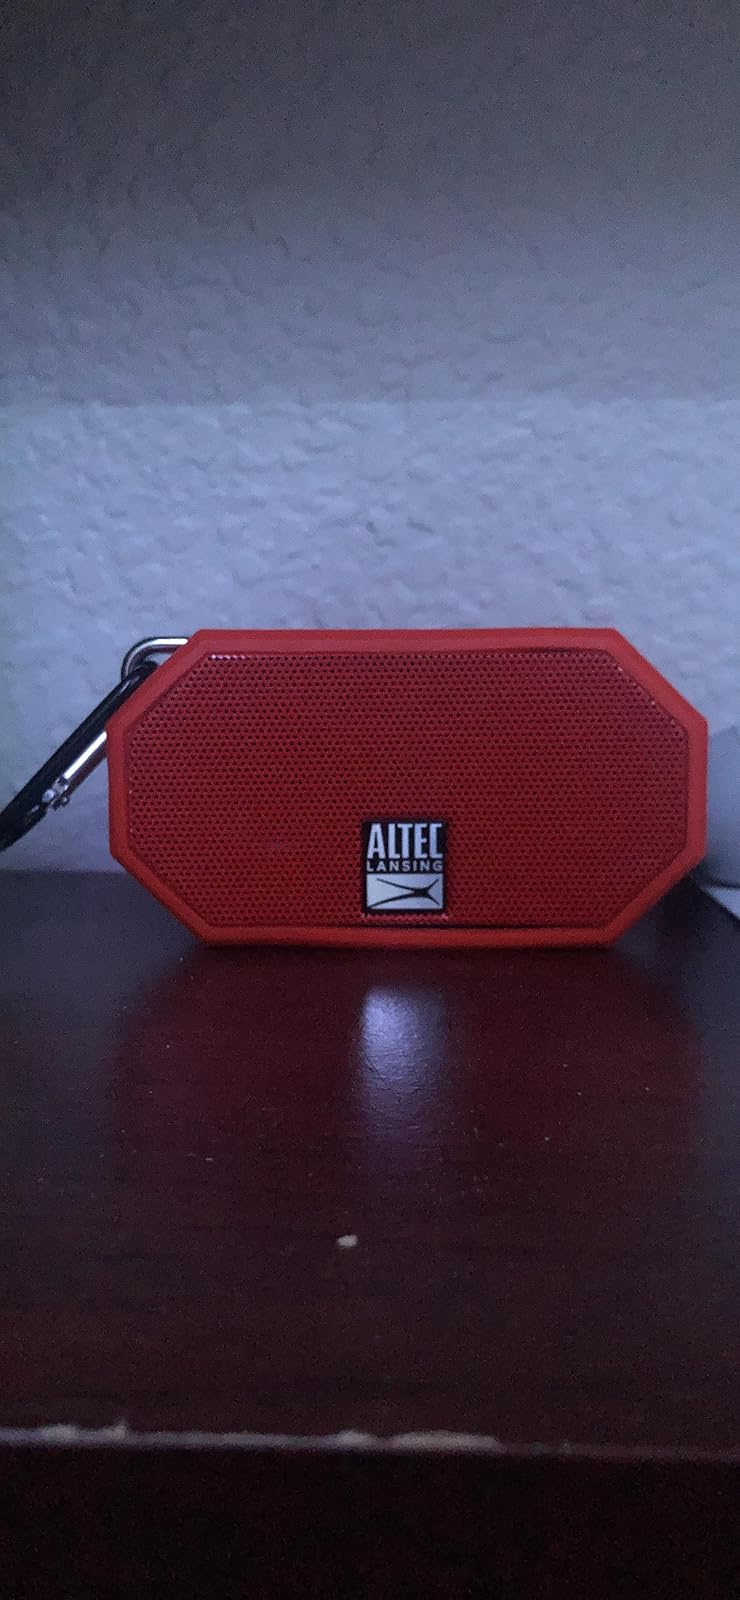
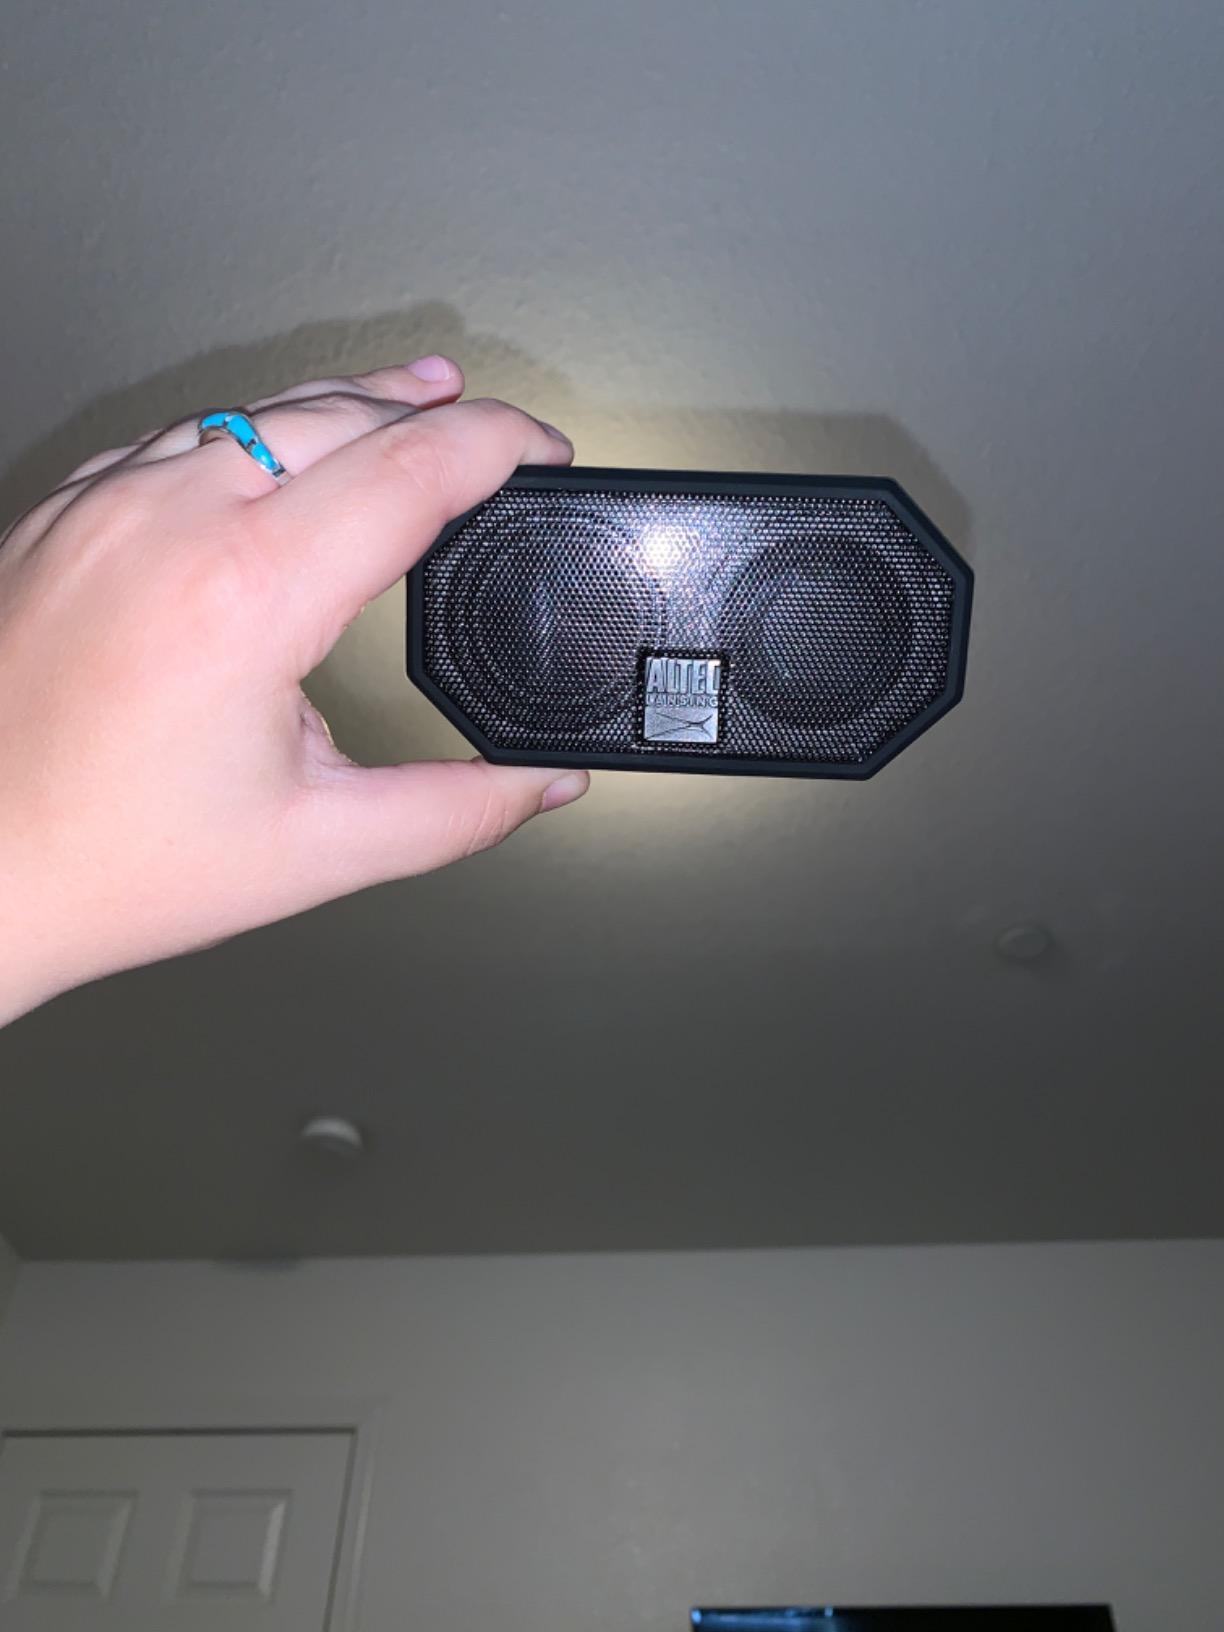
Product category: speaker
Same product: no